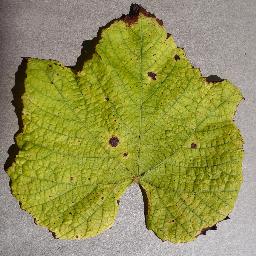
Label: Grape___Leaf_blight_(Isariopsis_Leaf_Spot)